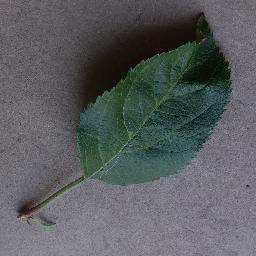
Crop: apple
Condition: healthy